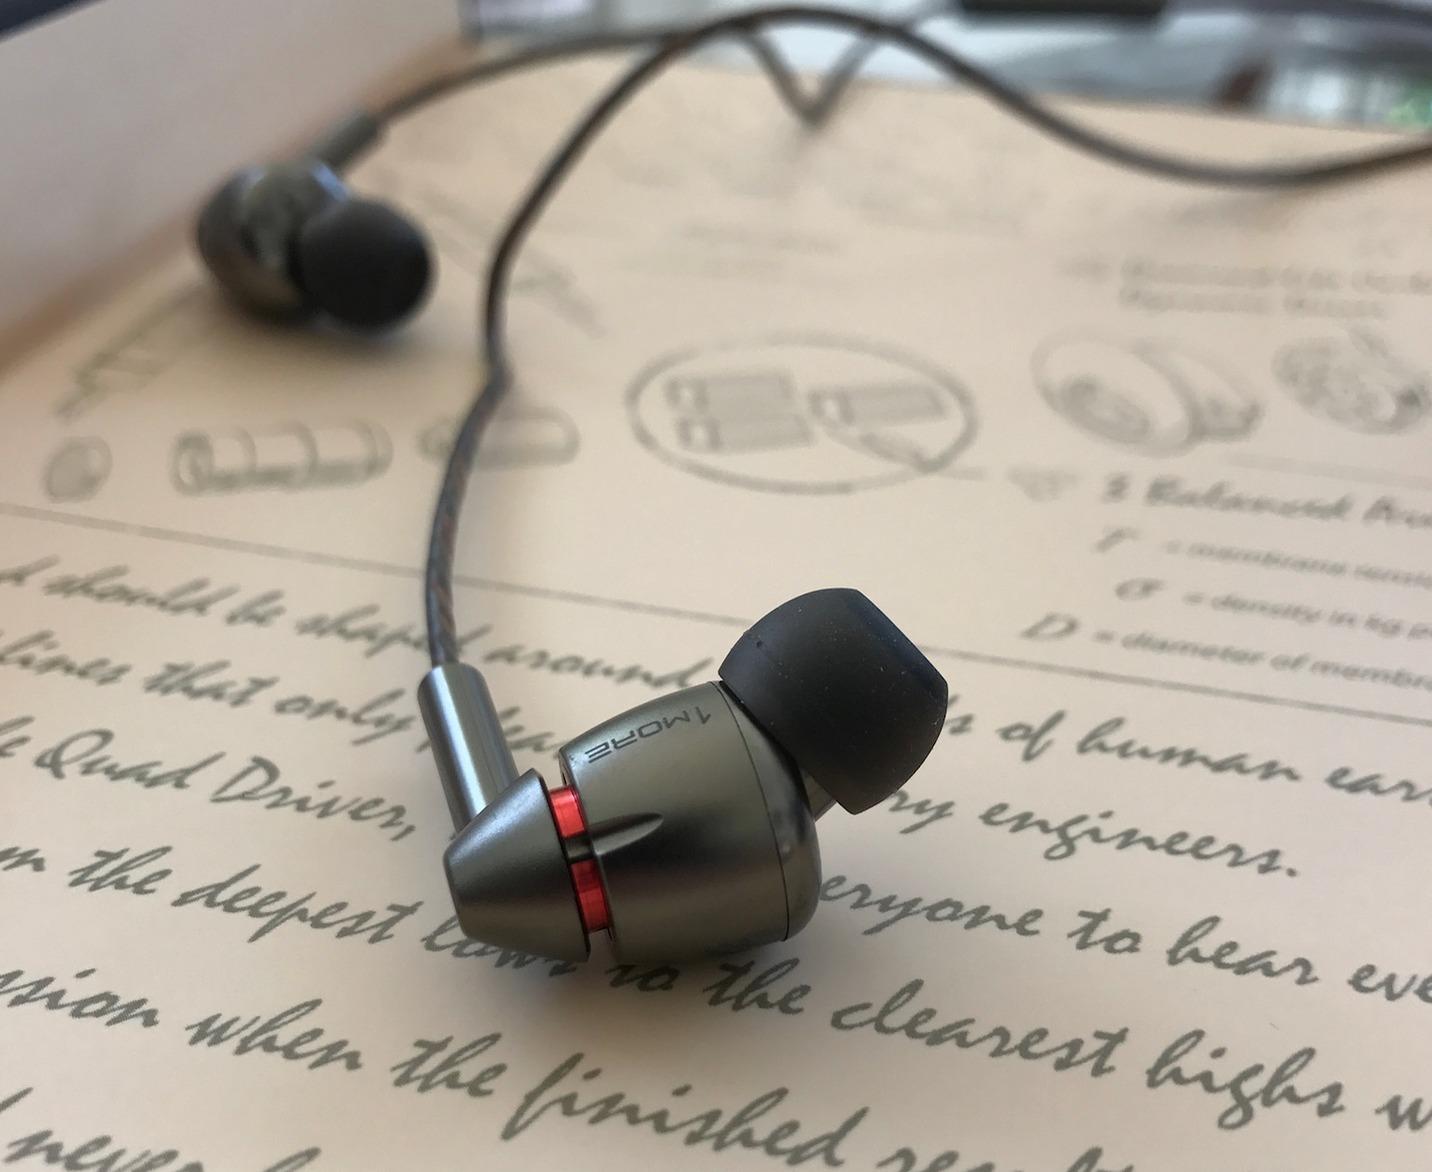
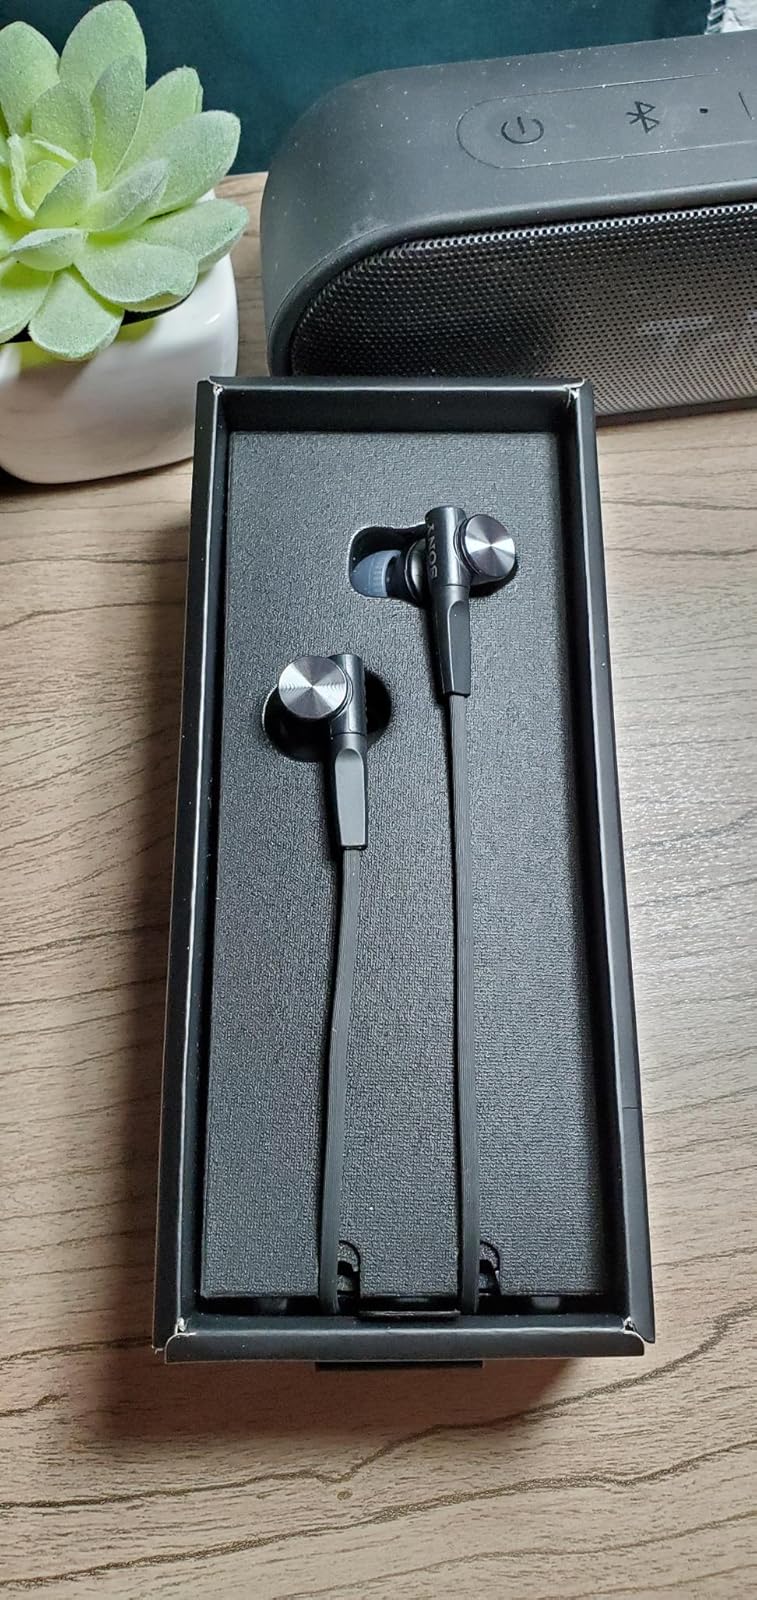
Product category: headphones
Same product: no